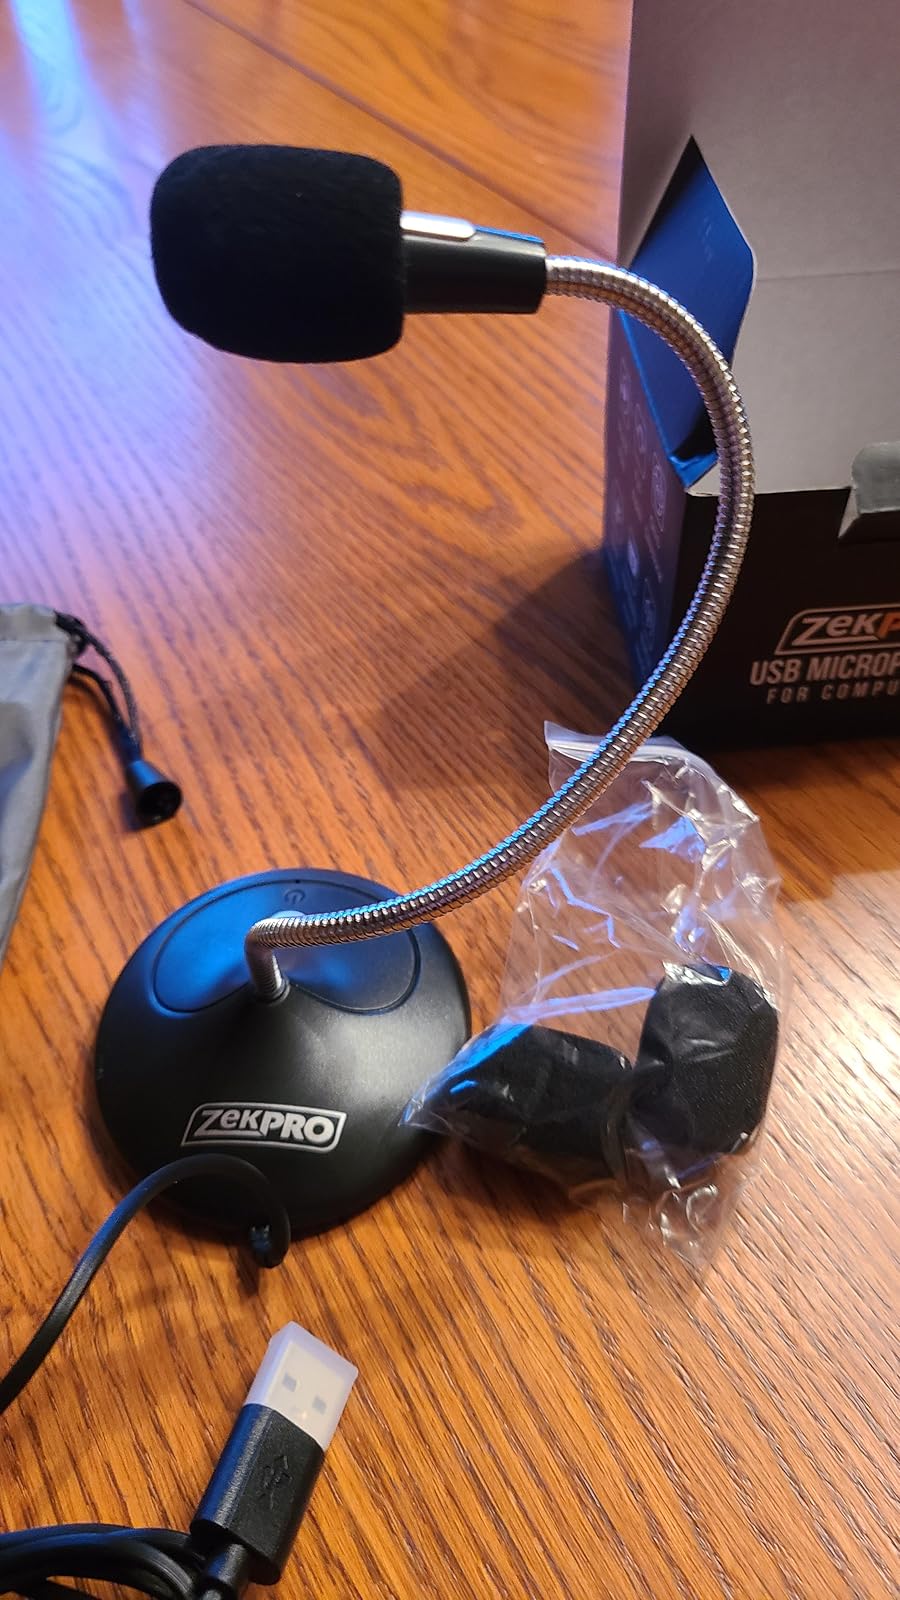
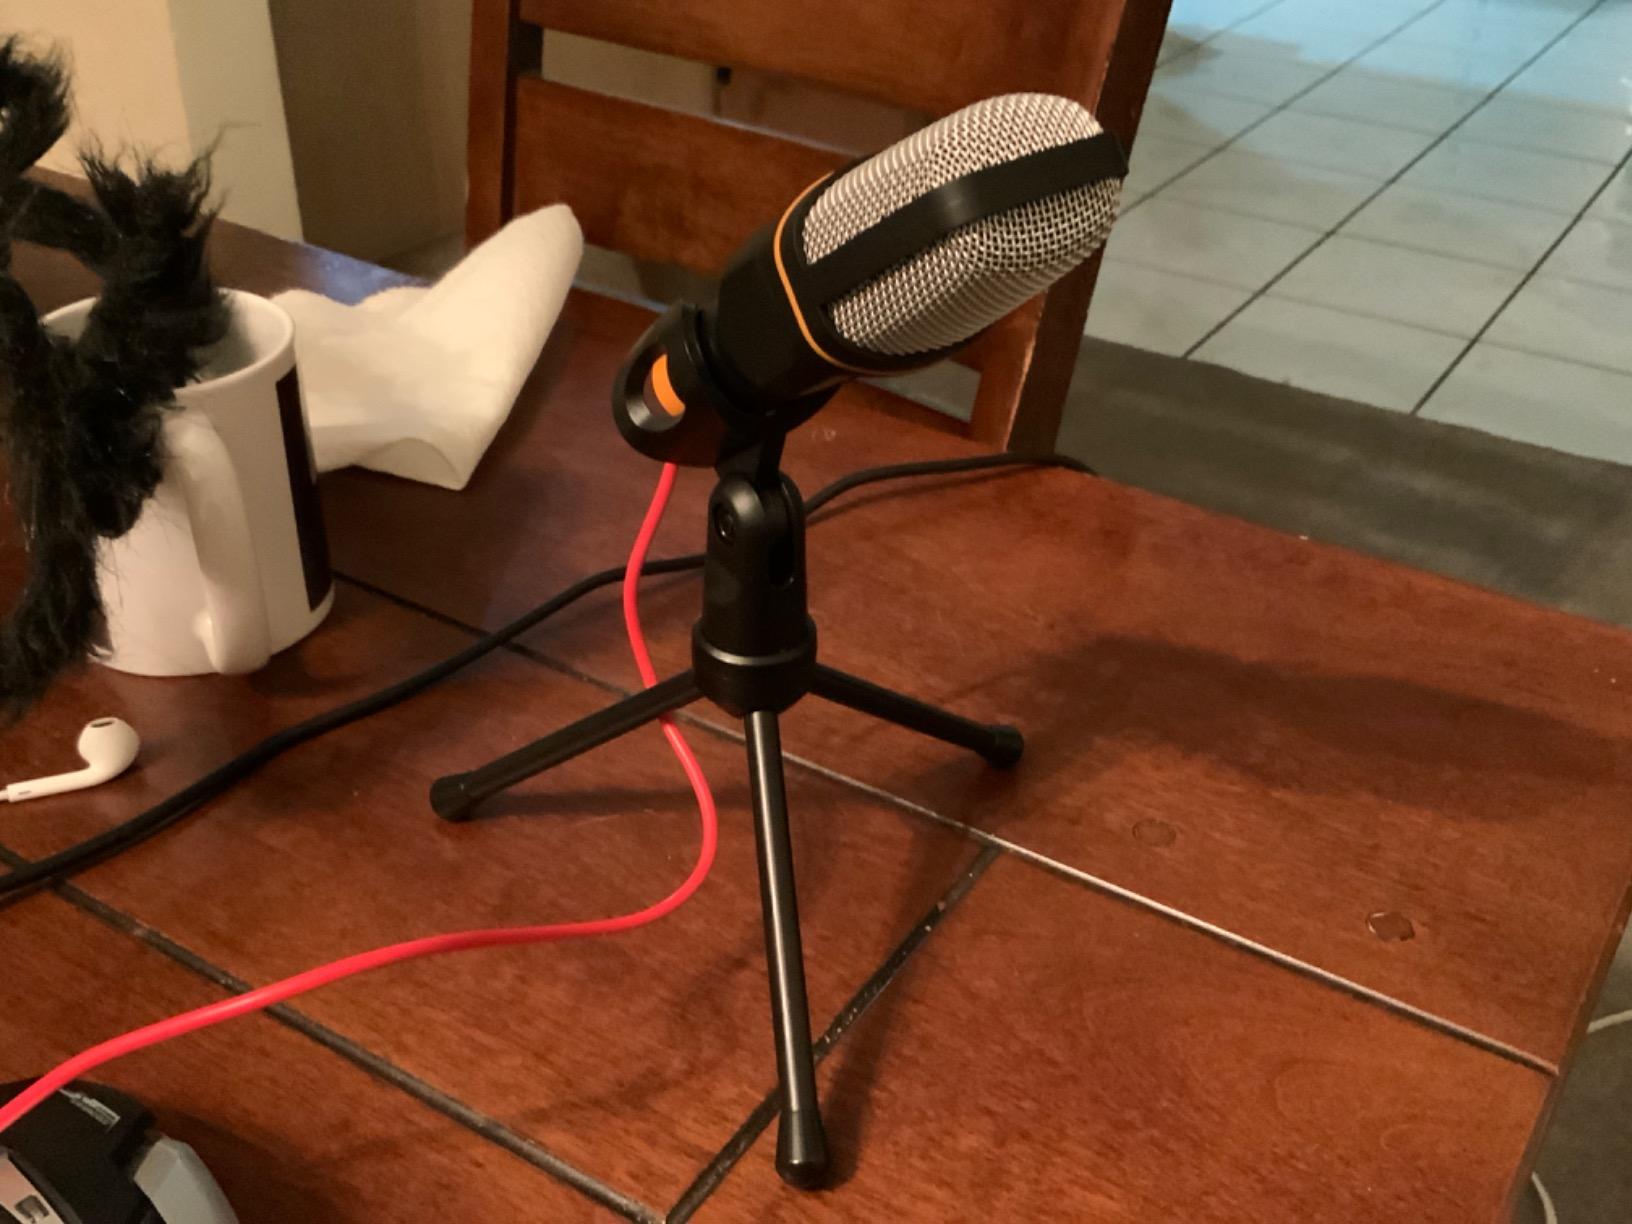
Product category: microphone
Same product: no